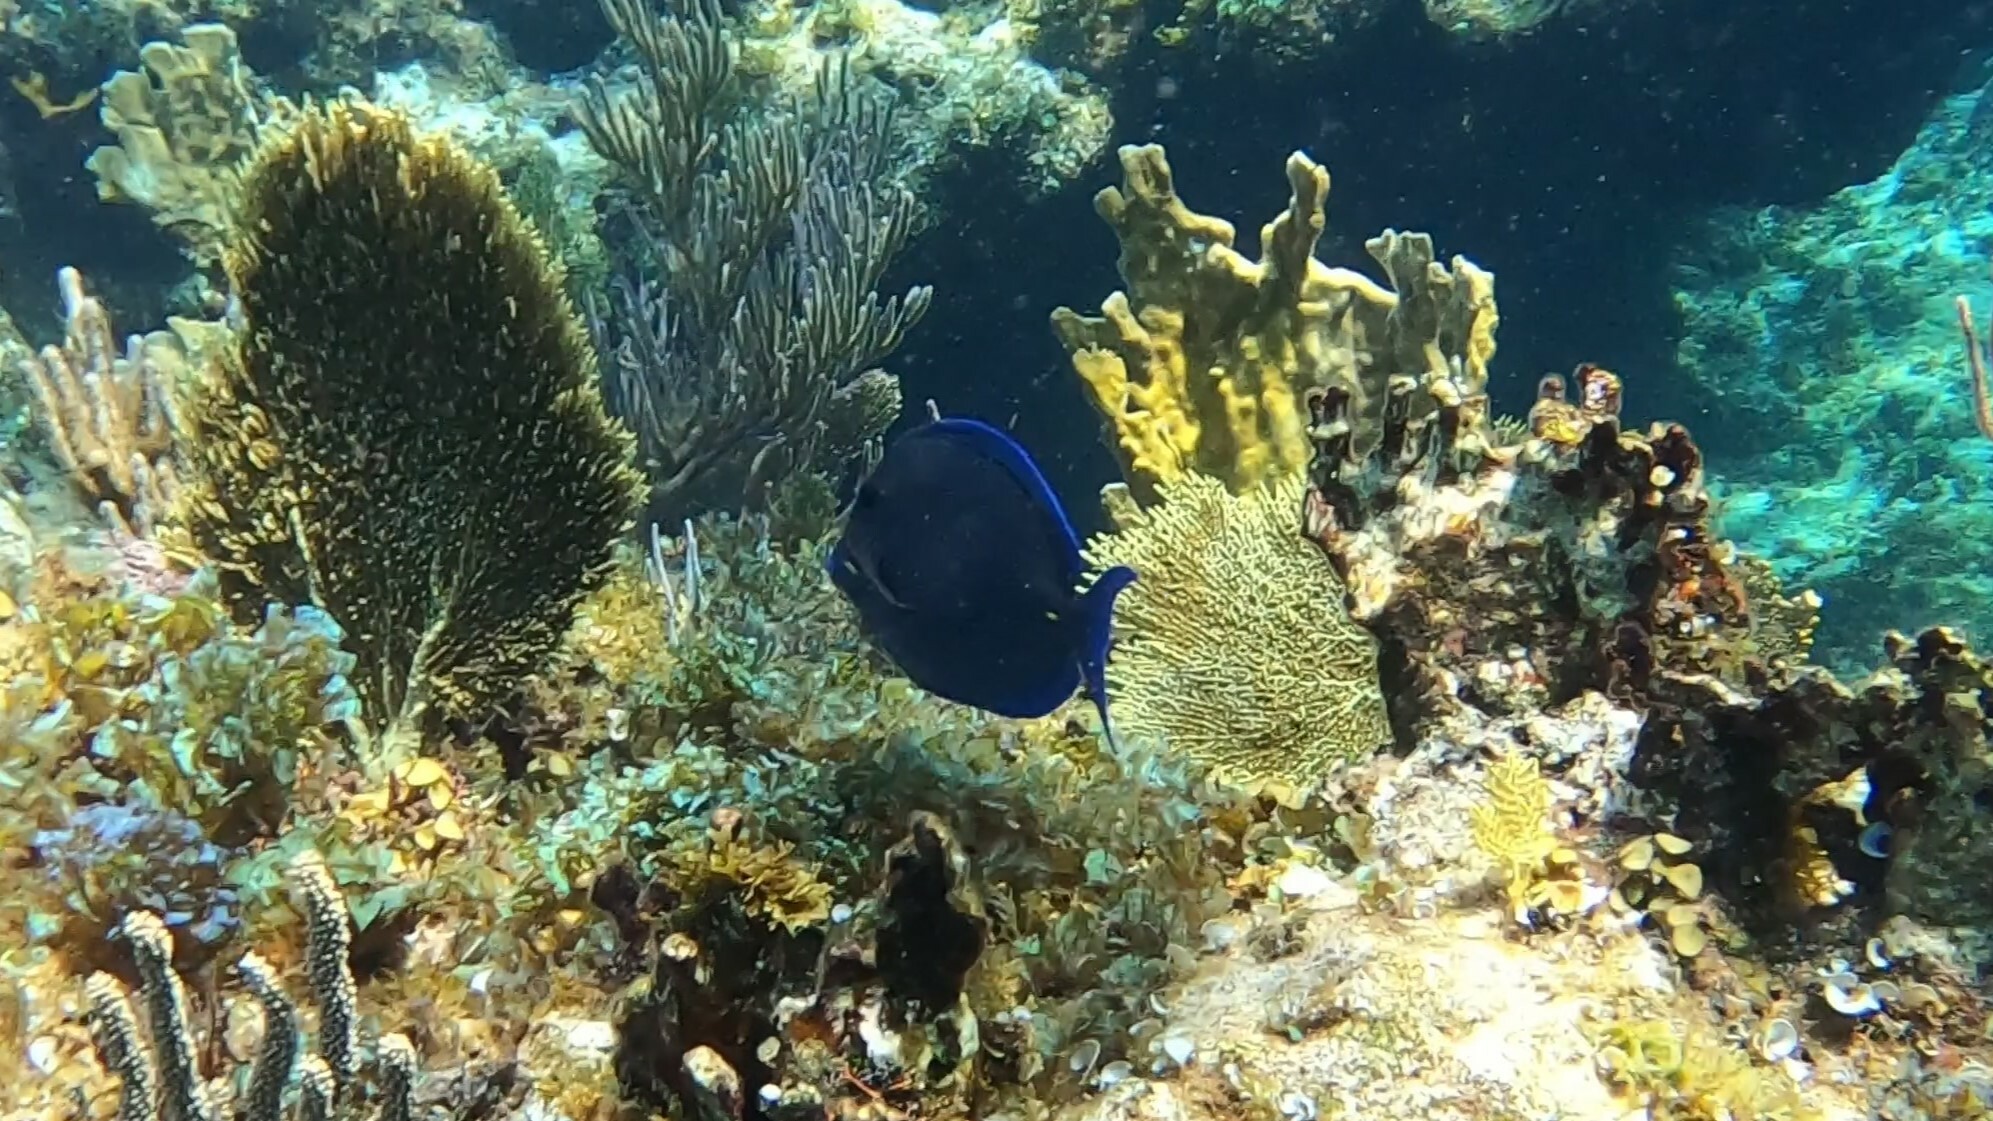
Acanthurus coeruleus (Atlantic Blue Tang)